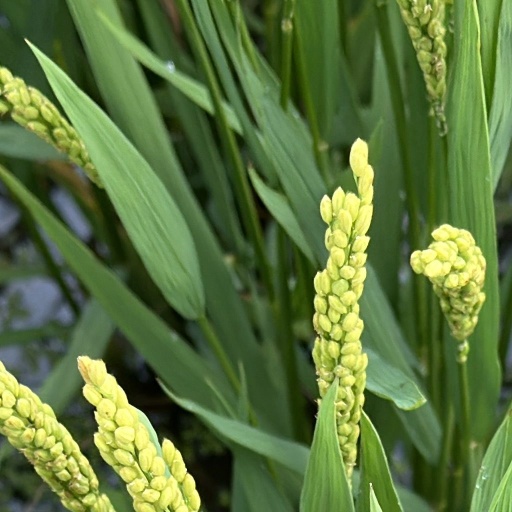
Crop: rice